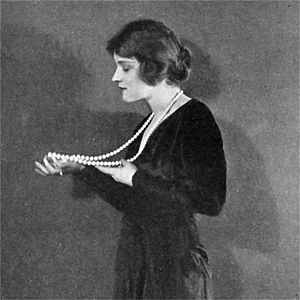
Peggy Wood
"Mary Margaret ""Peggy"" Wood var en amerikansk skuespiller og sanger.